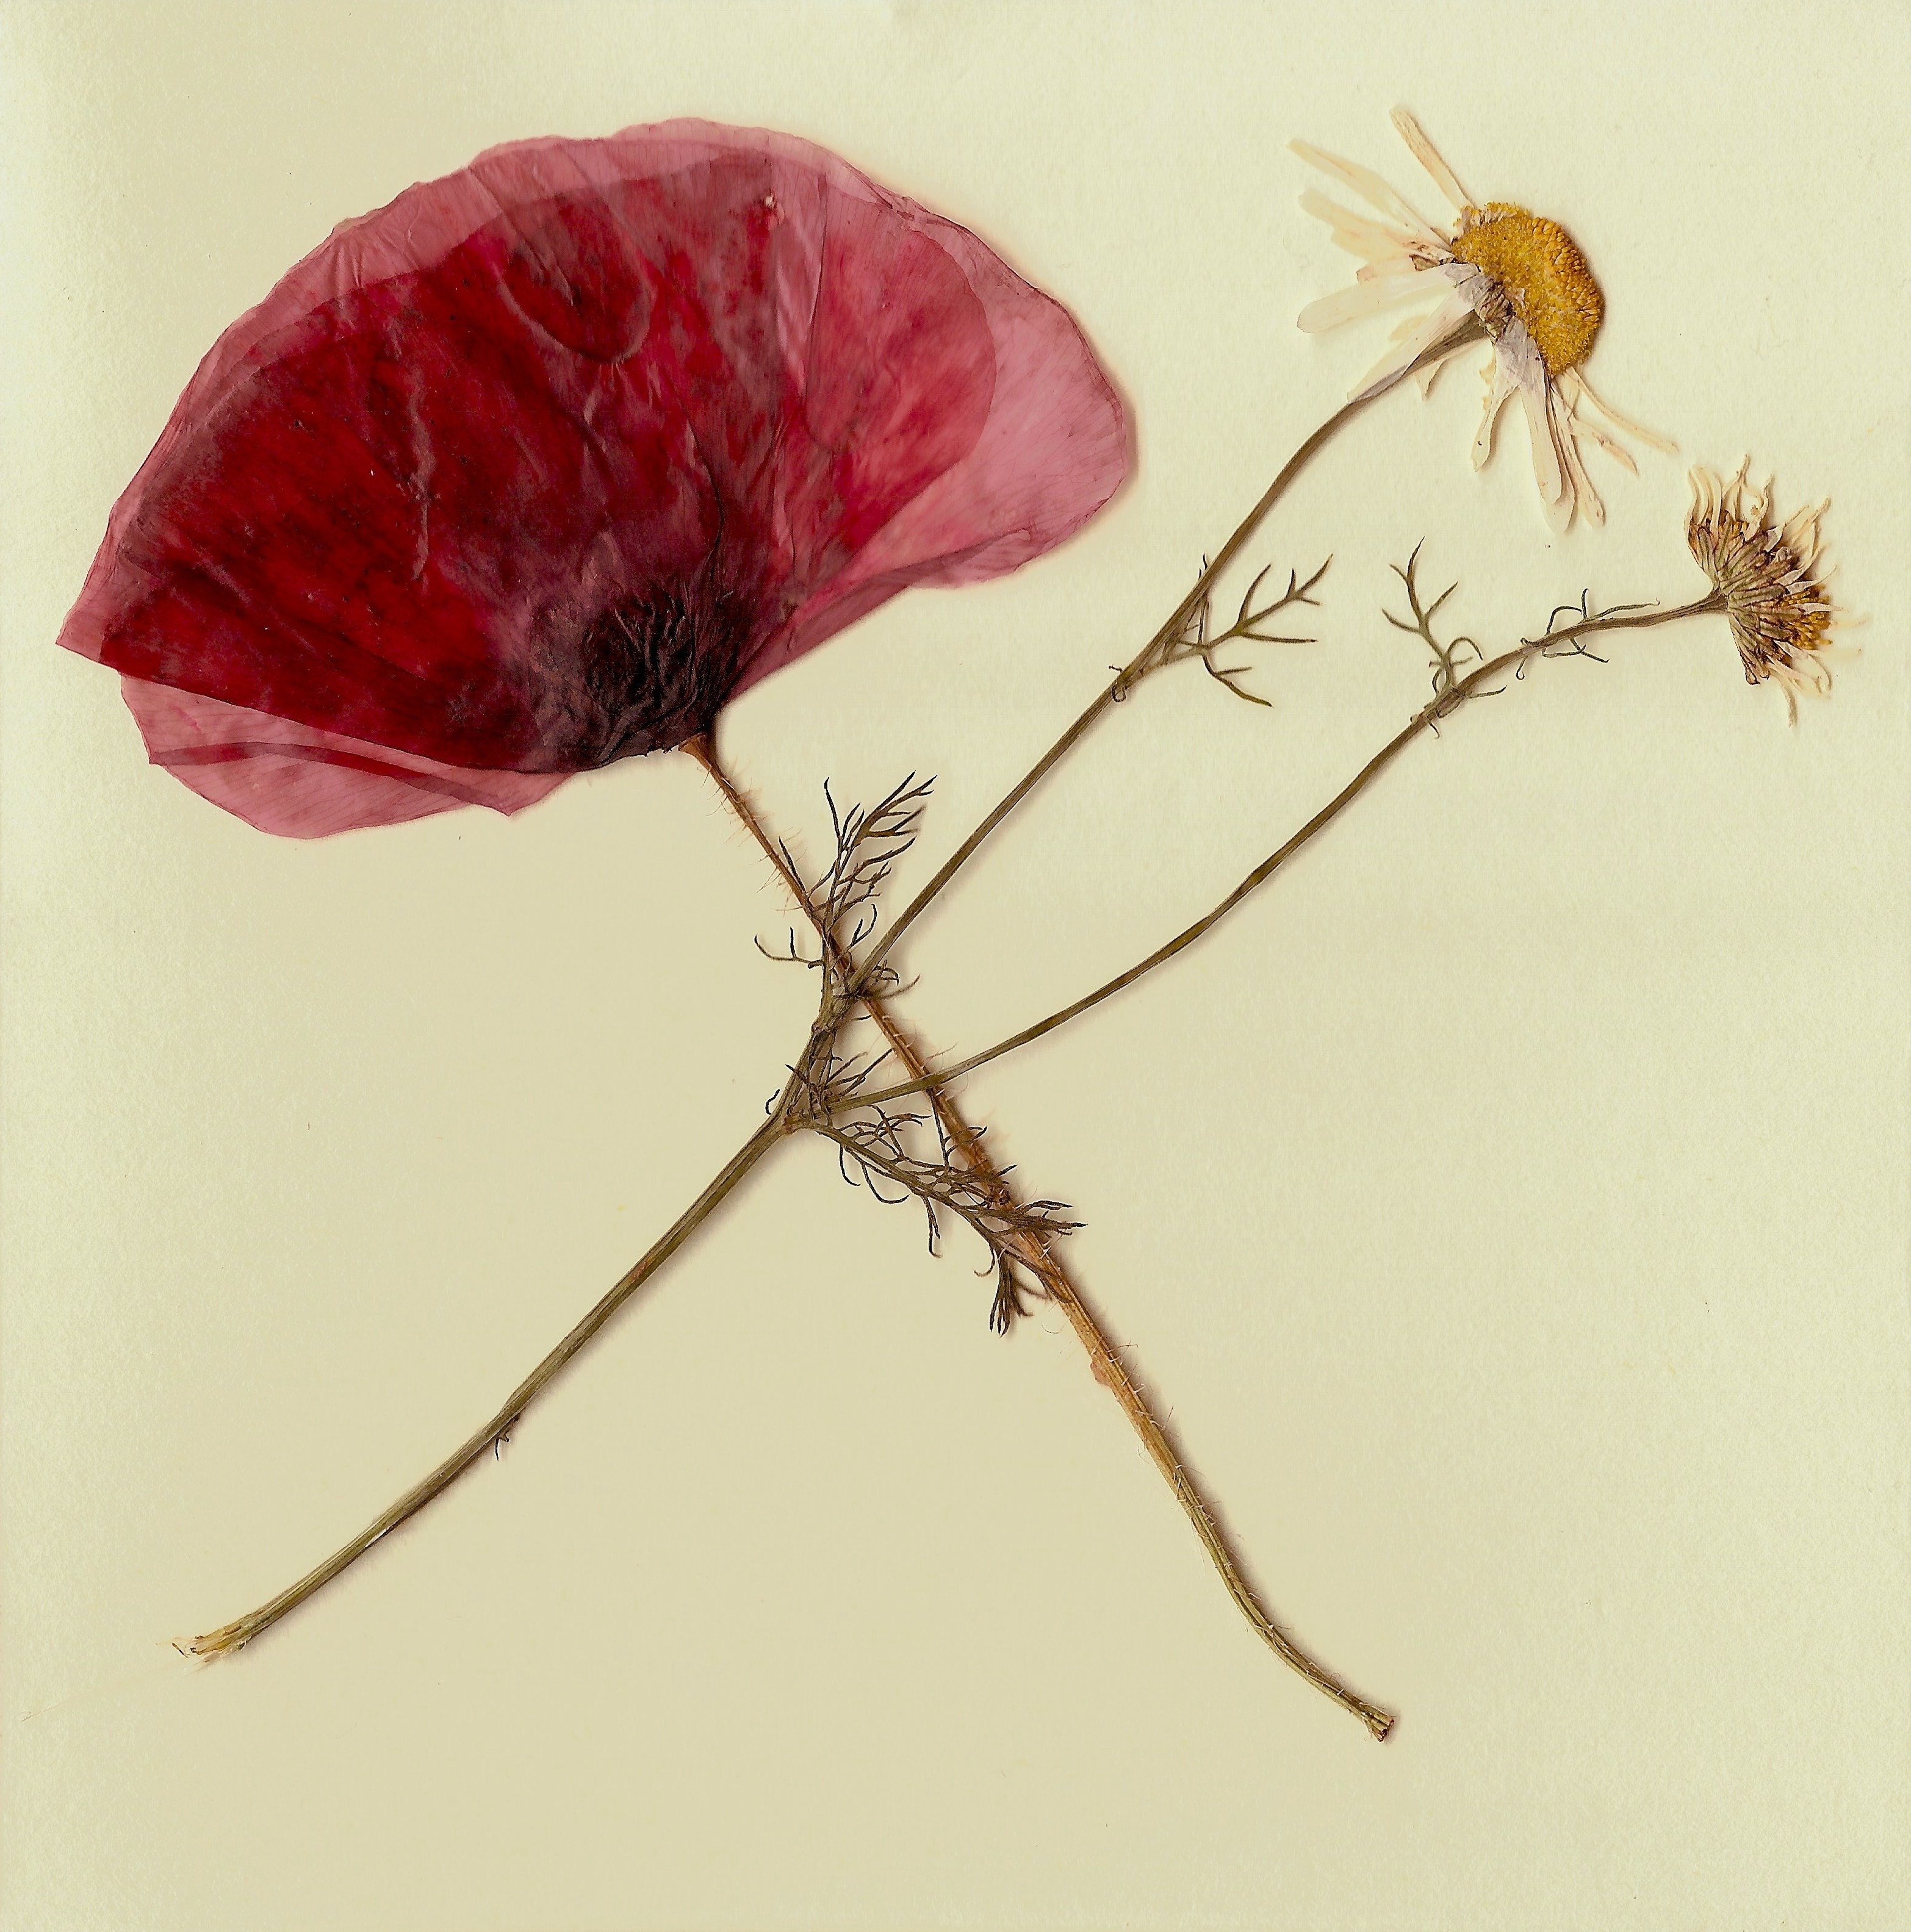
branch, plant, leaf, flower, petal, flora, twig, flowers, sketch, drawing, stems, mygearandme, mygearandmepremium, poppy, chamomile, scanned, mygearandmebronze, pressed, inspiringcreativeminds, flowering plant, plant stem, land plant